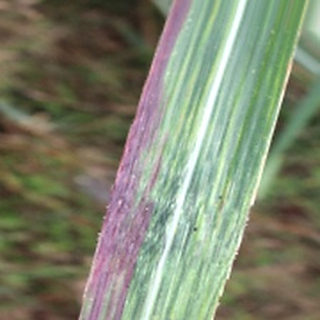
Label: sugarcane_bacterial_blight